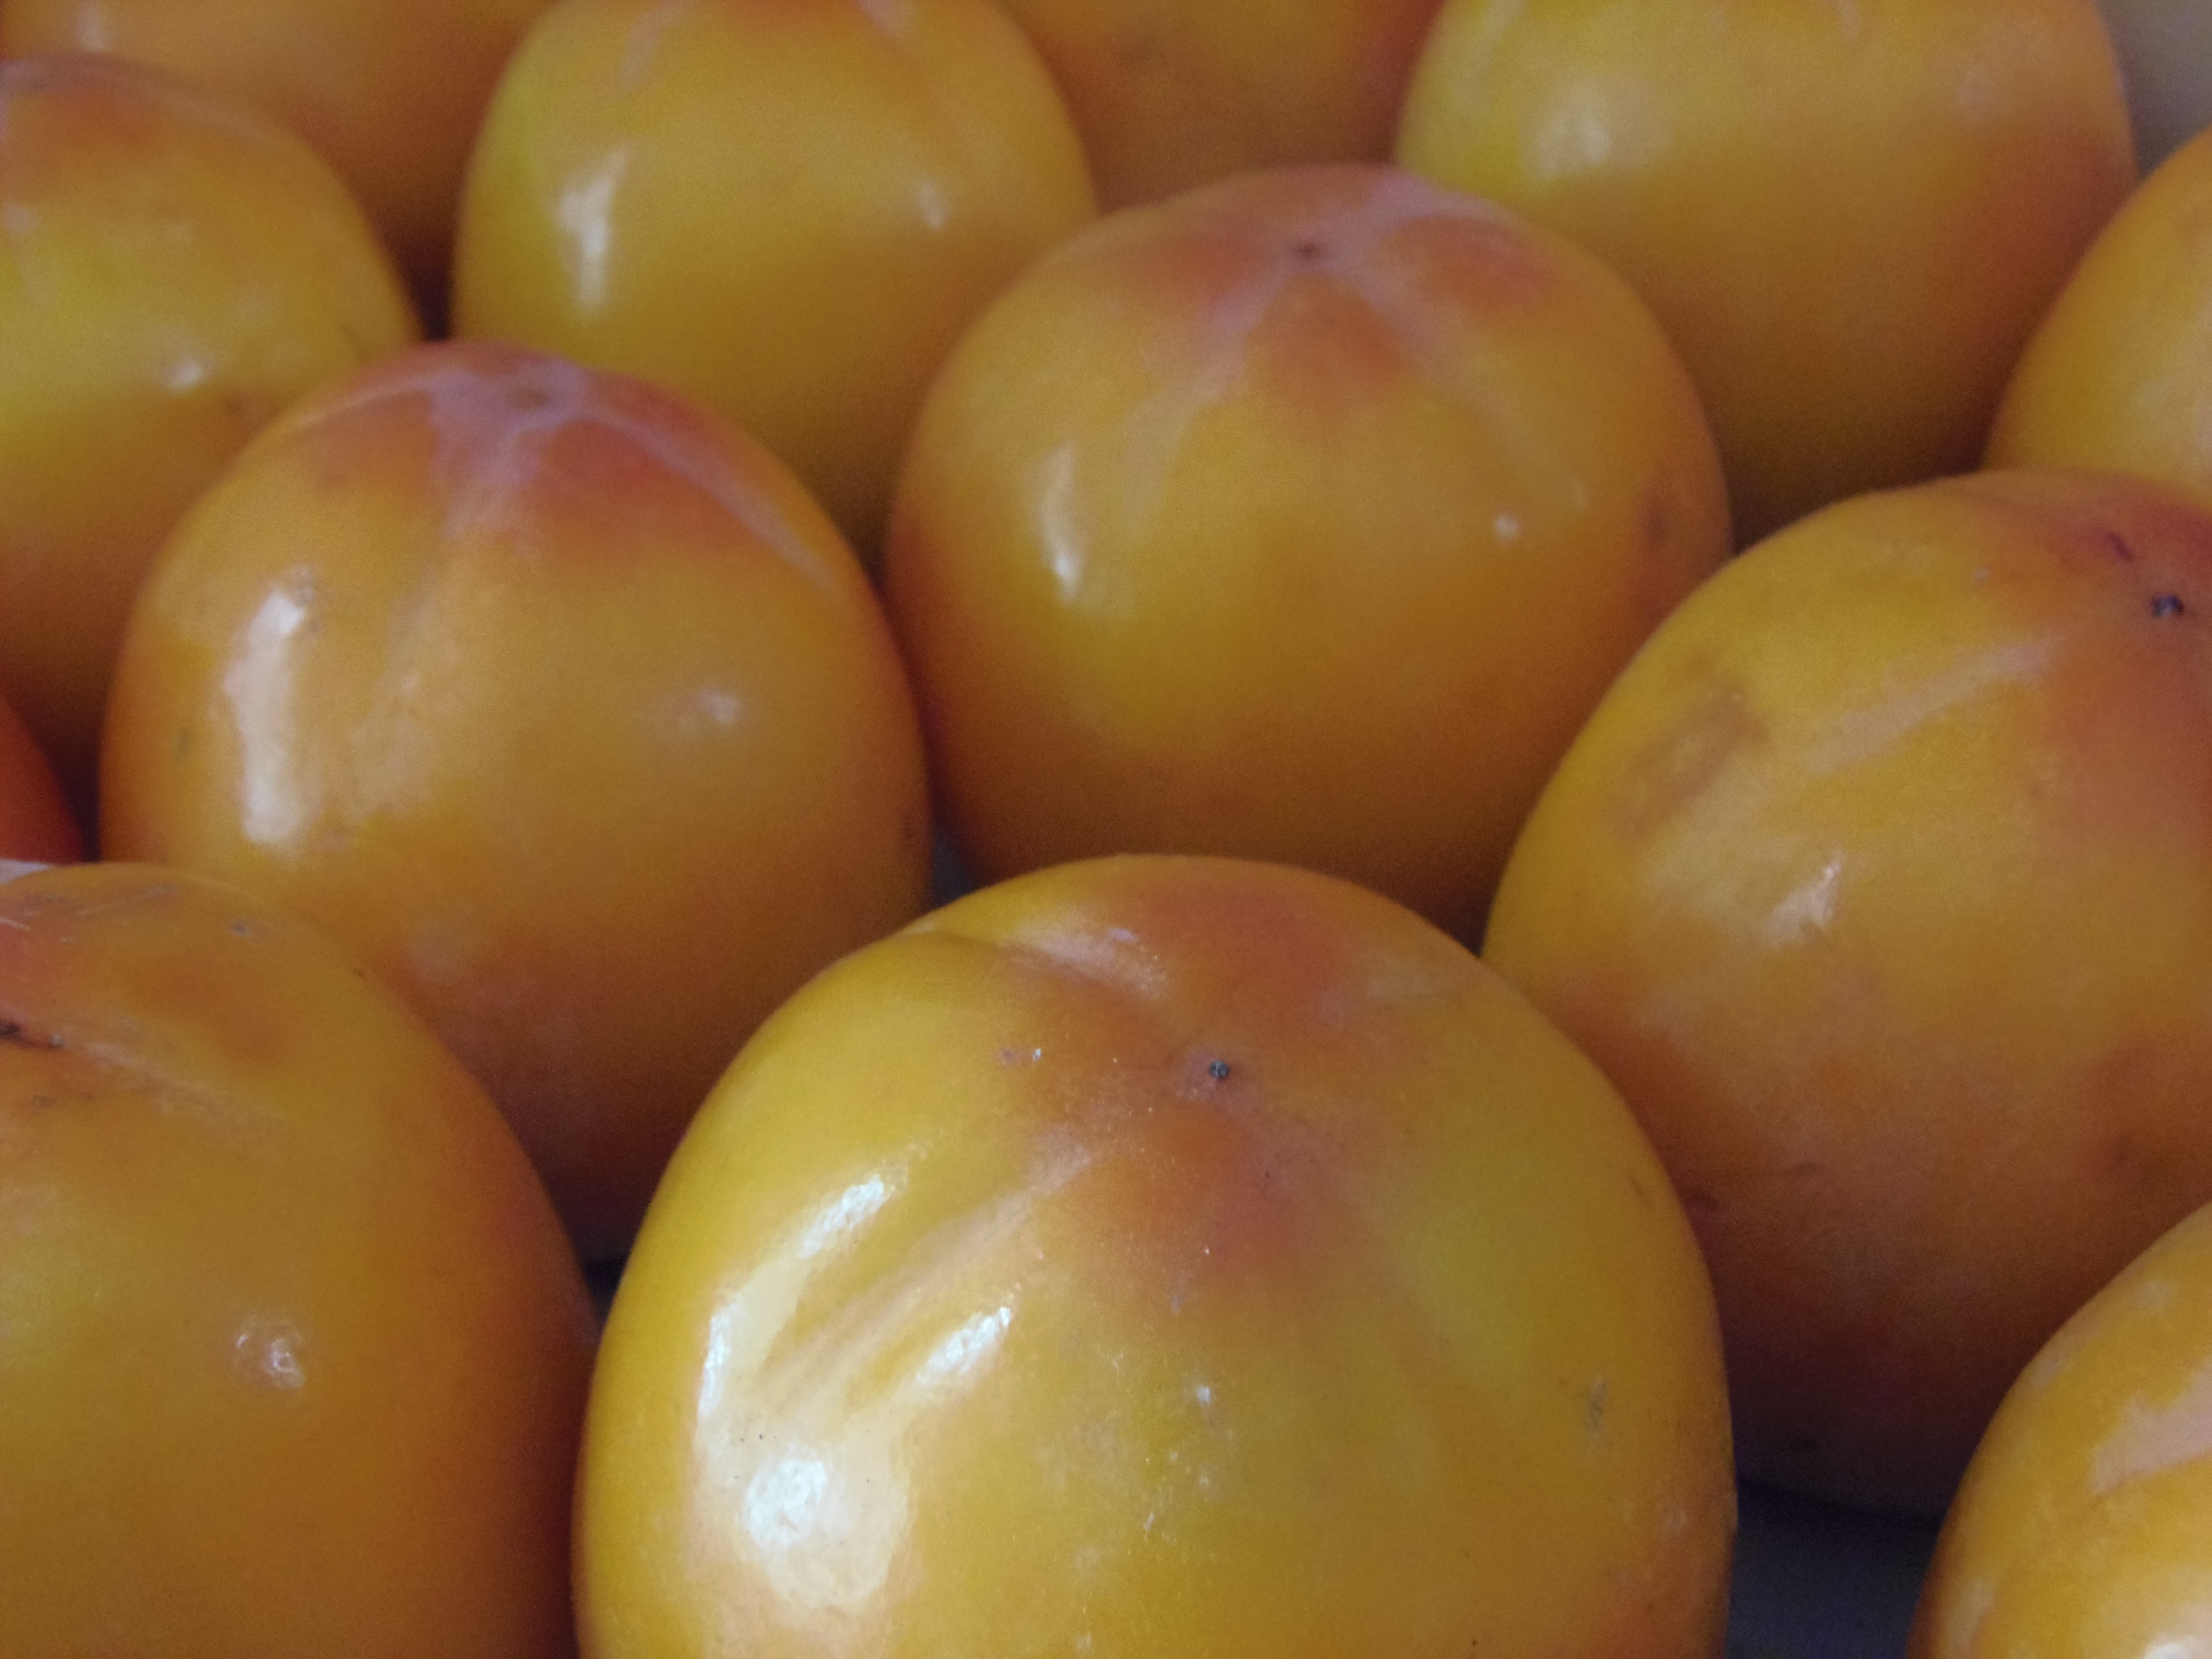
plant, fruit, sweet, food, mediterranean, produce, dessert, apricot, fruit tree, persimmons, persimmon, diospyros, flowering plant, rose family, nectarine, land plant, rose order, tangelo